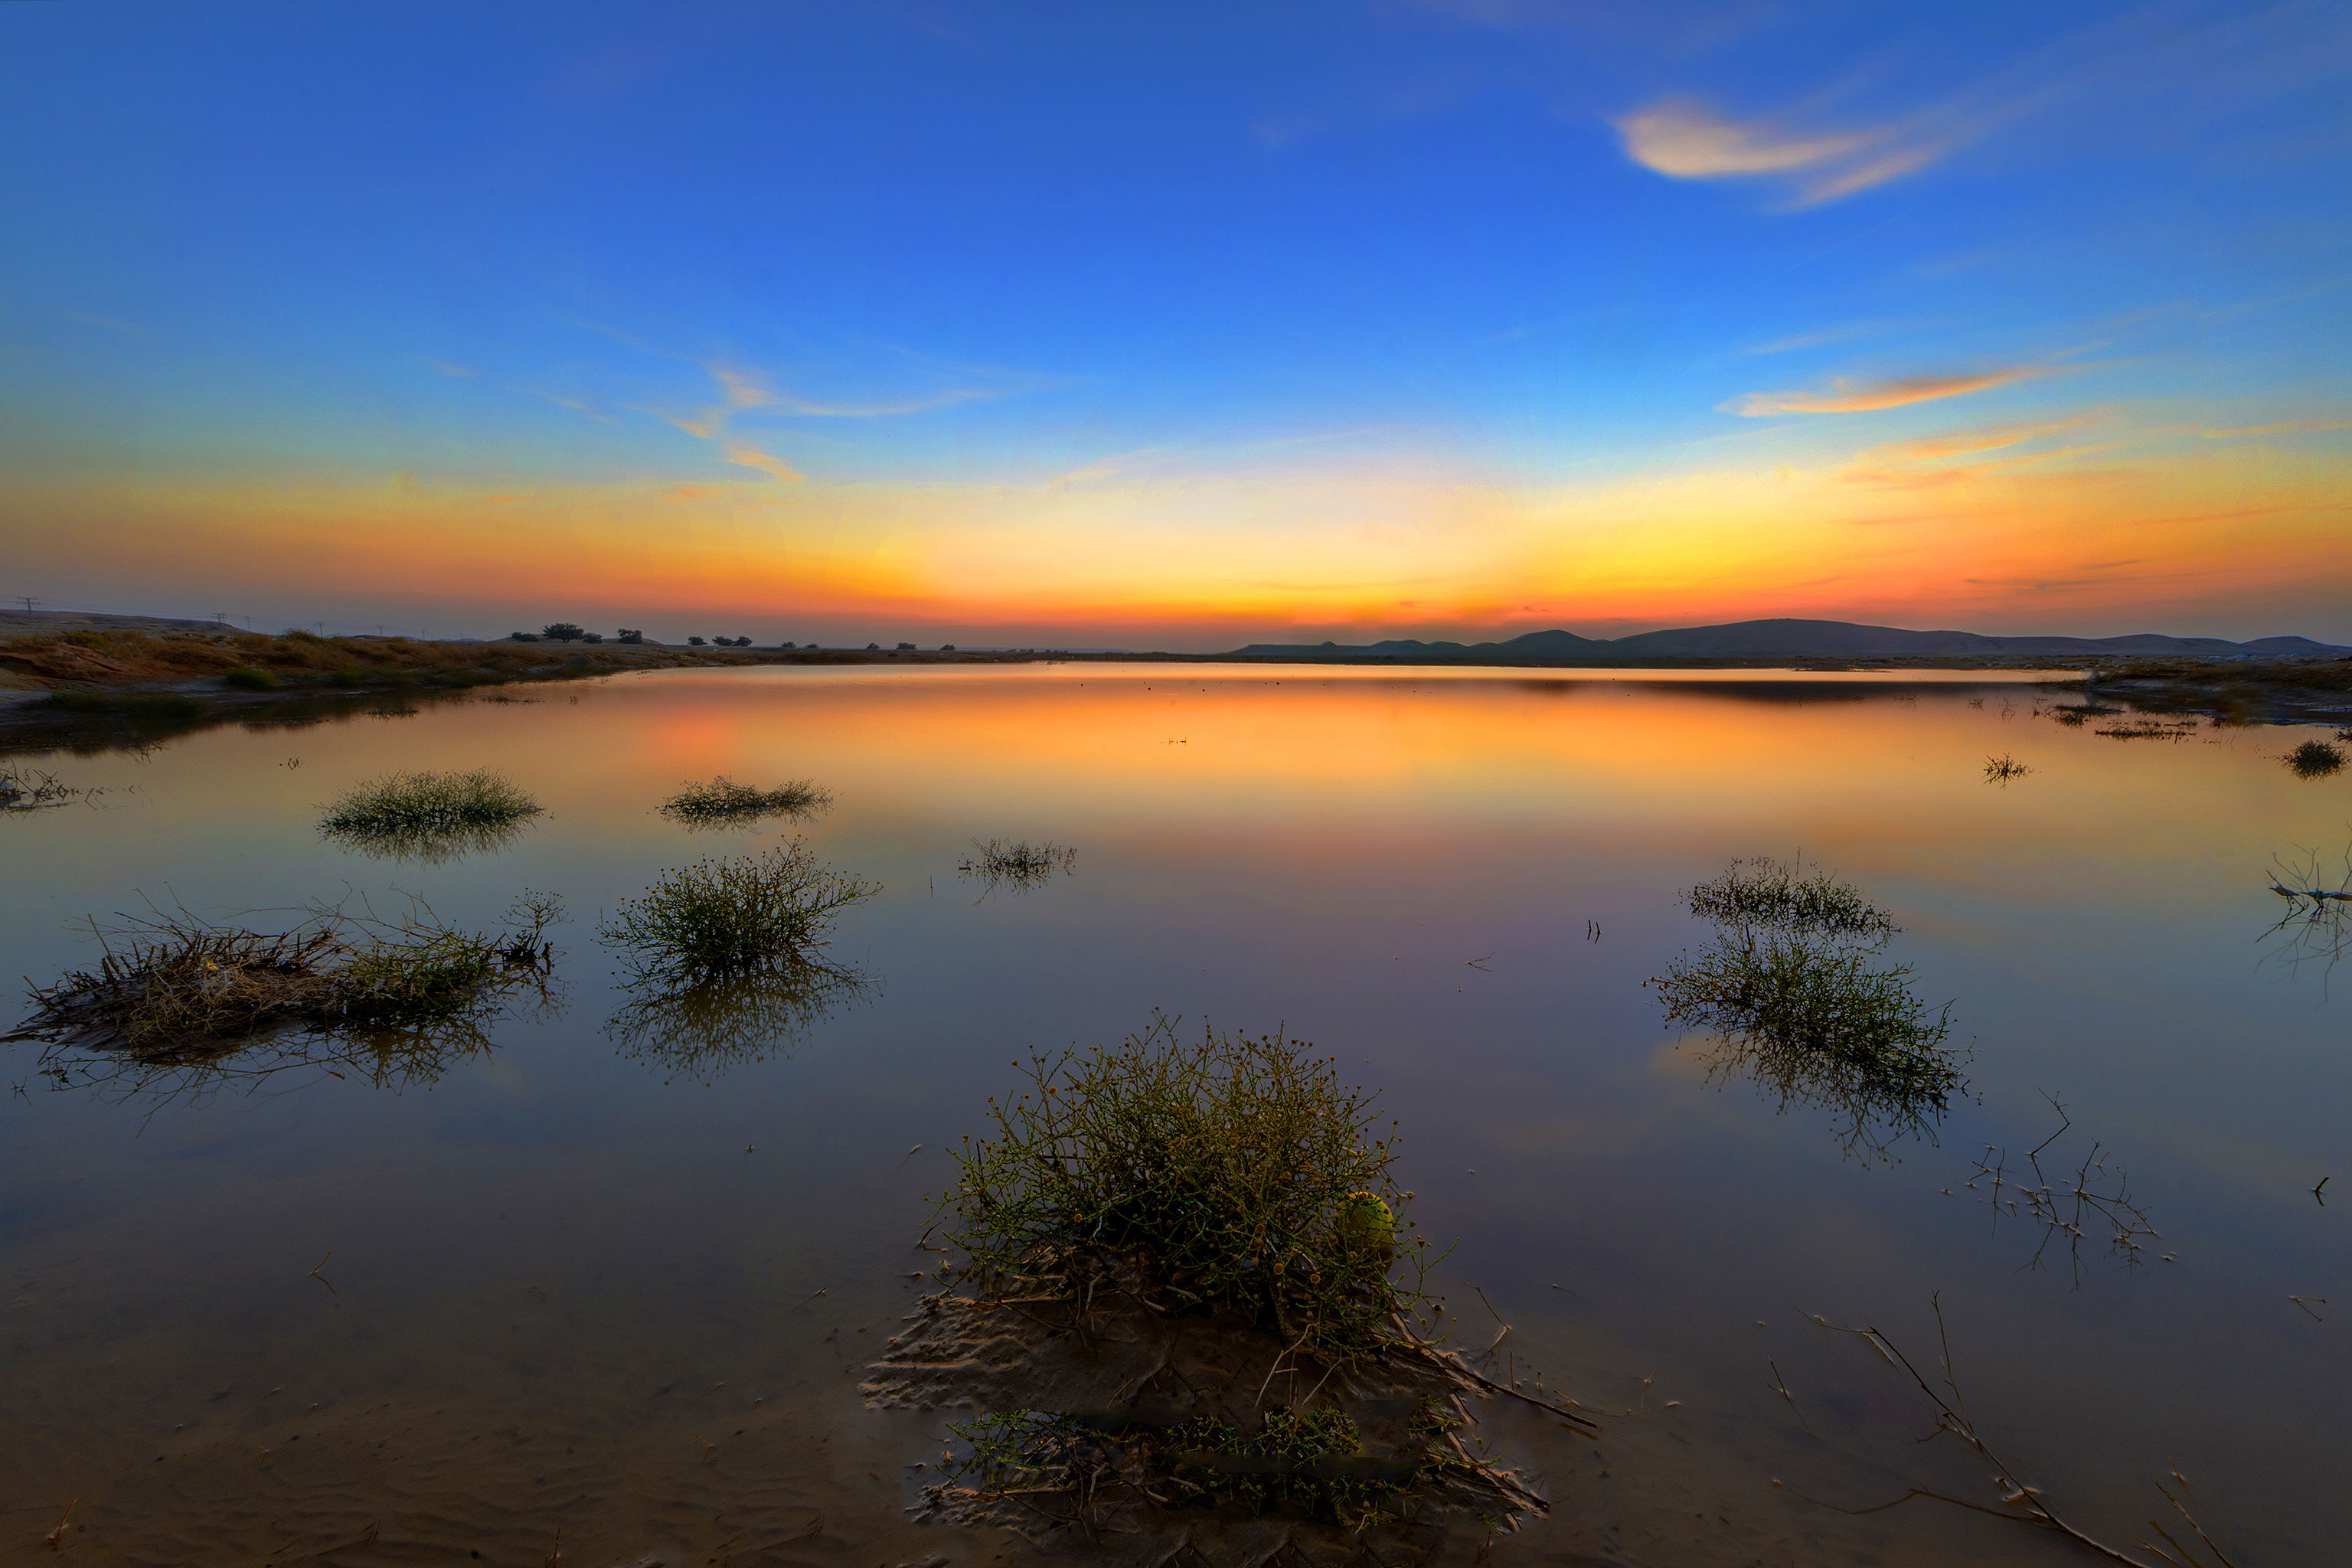
landscape, water, horizon, marsh, cloud, sky, sunrise, sunset, sunlight, morning, lake, dawn, atmosphere, dusk, evening, reflection, calm, reservoir, bank, wetland, loch, afterglow, salt marsh, computer wallpaper, ecoregion